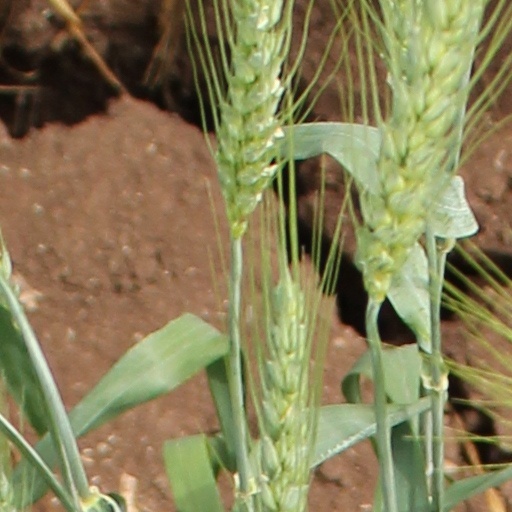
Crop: wheat